2000 Kmart 400

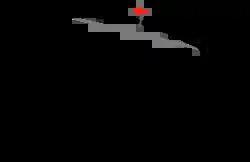
The layout of Michigan International Speedway, the venue where the race was held.

The race was held at Michigan International Speedway, a two-mile (3.2 km) moderate-banked D-shaped speedway located in Brooklyn, Michigan. The track is used primarily for NASCAR events. It is known as a "sister track" to Texas World Speedway as MIS's oval design was a direct basis of TWS, with moderate modifications to the banking in the corners, and was used as the basis of Auto Club Speedway. The track is owned by International Speedway Corporation. Michigan International Speedway is recognized as one of motorsports' premier facilities because of its wide racing surface and high banking (by open-wheel standards; the 18-degree banking is modest by stock car standards).